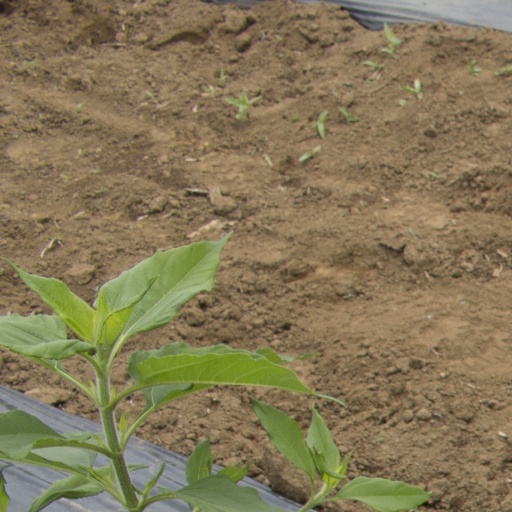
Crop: Jerusalem artichoke